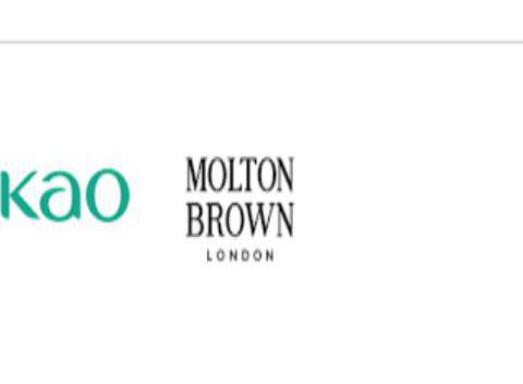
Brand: molton brown
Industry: Necessities